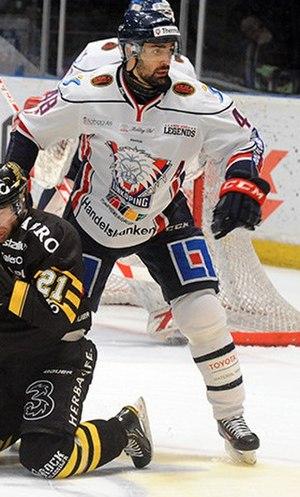
Daniel Rahimi est un joueur professionnel suédois de hockey sur glace et iranien.